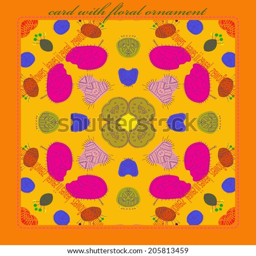
card with circular pattern of abstract floral motif , text on a yellow rounded rectangle and green text on an orange frame .